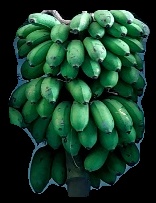
Variety: rasbale
Grade: grade2